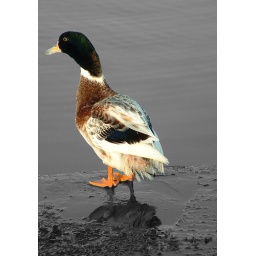
layered colour over black and white photo